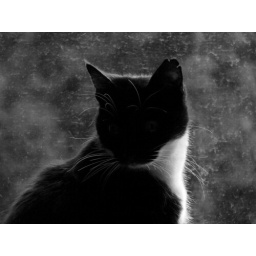
Study in black and white